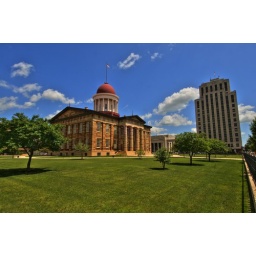
The old state capitol building in Springfield. Very nice green area, nice sunny day. Nice place!